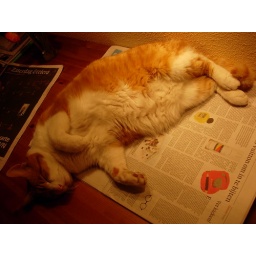
Tomcat on my paper bathing in the heat of the lamp